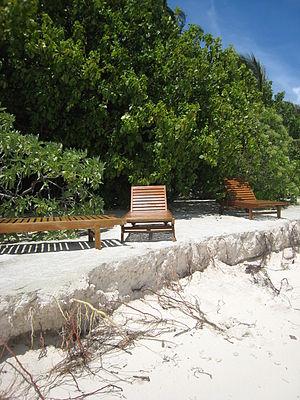
Erosion sur la plage de l'hôtel Medhufushi (Mafuri, Maldives)
Les Maldives, en forme longue la république des Maldives, est un pays d'Asie du Sud composé de 1 199 îles, dont 202 habitées, situé au sud-ouest du sous-continent indien. Une distance de 608 km sépare Malé, la capitale, de Thiruvananthapuram, en Inde. La superficie des terres émergées est de 298 km² sur les 21 372,72 km² de superficie totale du pays, lagons inclus.